Skovshoved

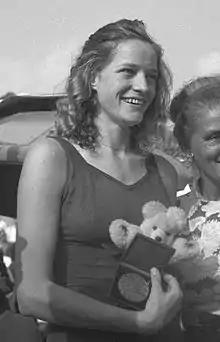
Karen Harup, 1947

Skovshoved Church is from 1915 and was designed by Alfred Brandt. The listed Skovshoved Petrol Station was completed to a Modernist design by Arne Jacobsen in 1936.